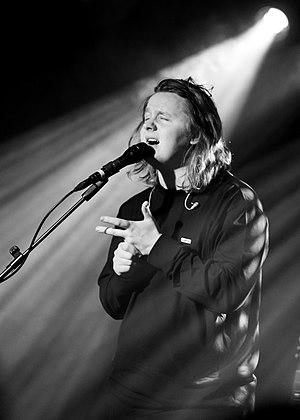
Someone You Loved est un single de l'auteur-compositeur-interprète écossais Lewis Capaldi. Il a été publié pour la première fois le 8 novembre 2018 par Vertigo Records et Universal Music, en tant que troisième single de son EP Breach ; il a ensuite été inclus dans son premier album Divinely Uninspired to a Hellish Extent sorti en mai 2019. La chanson a été écrite par Lewis Capaldi, Samuel Romans, et les producteurs Thomas Barnes, Peter Kelleher et Benjamin Kohn.